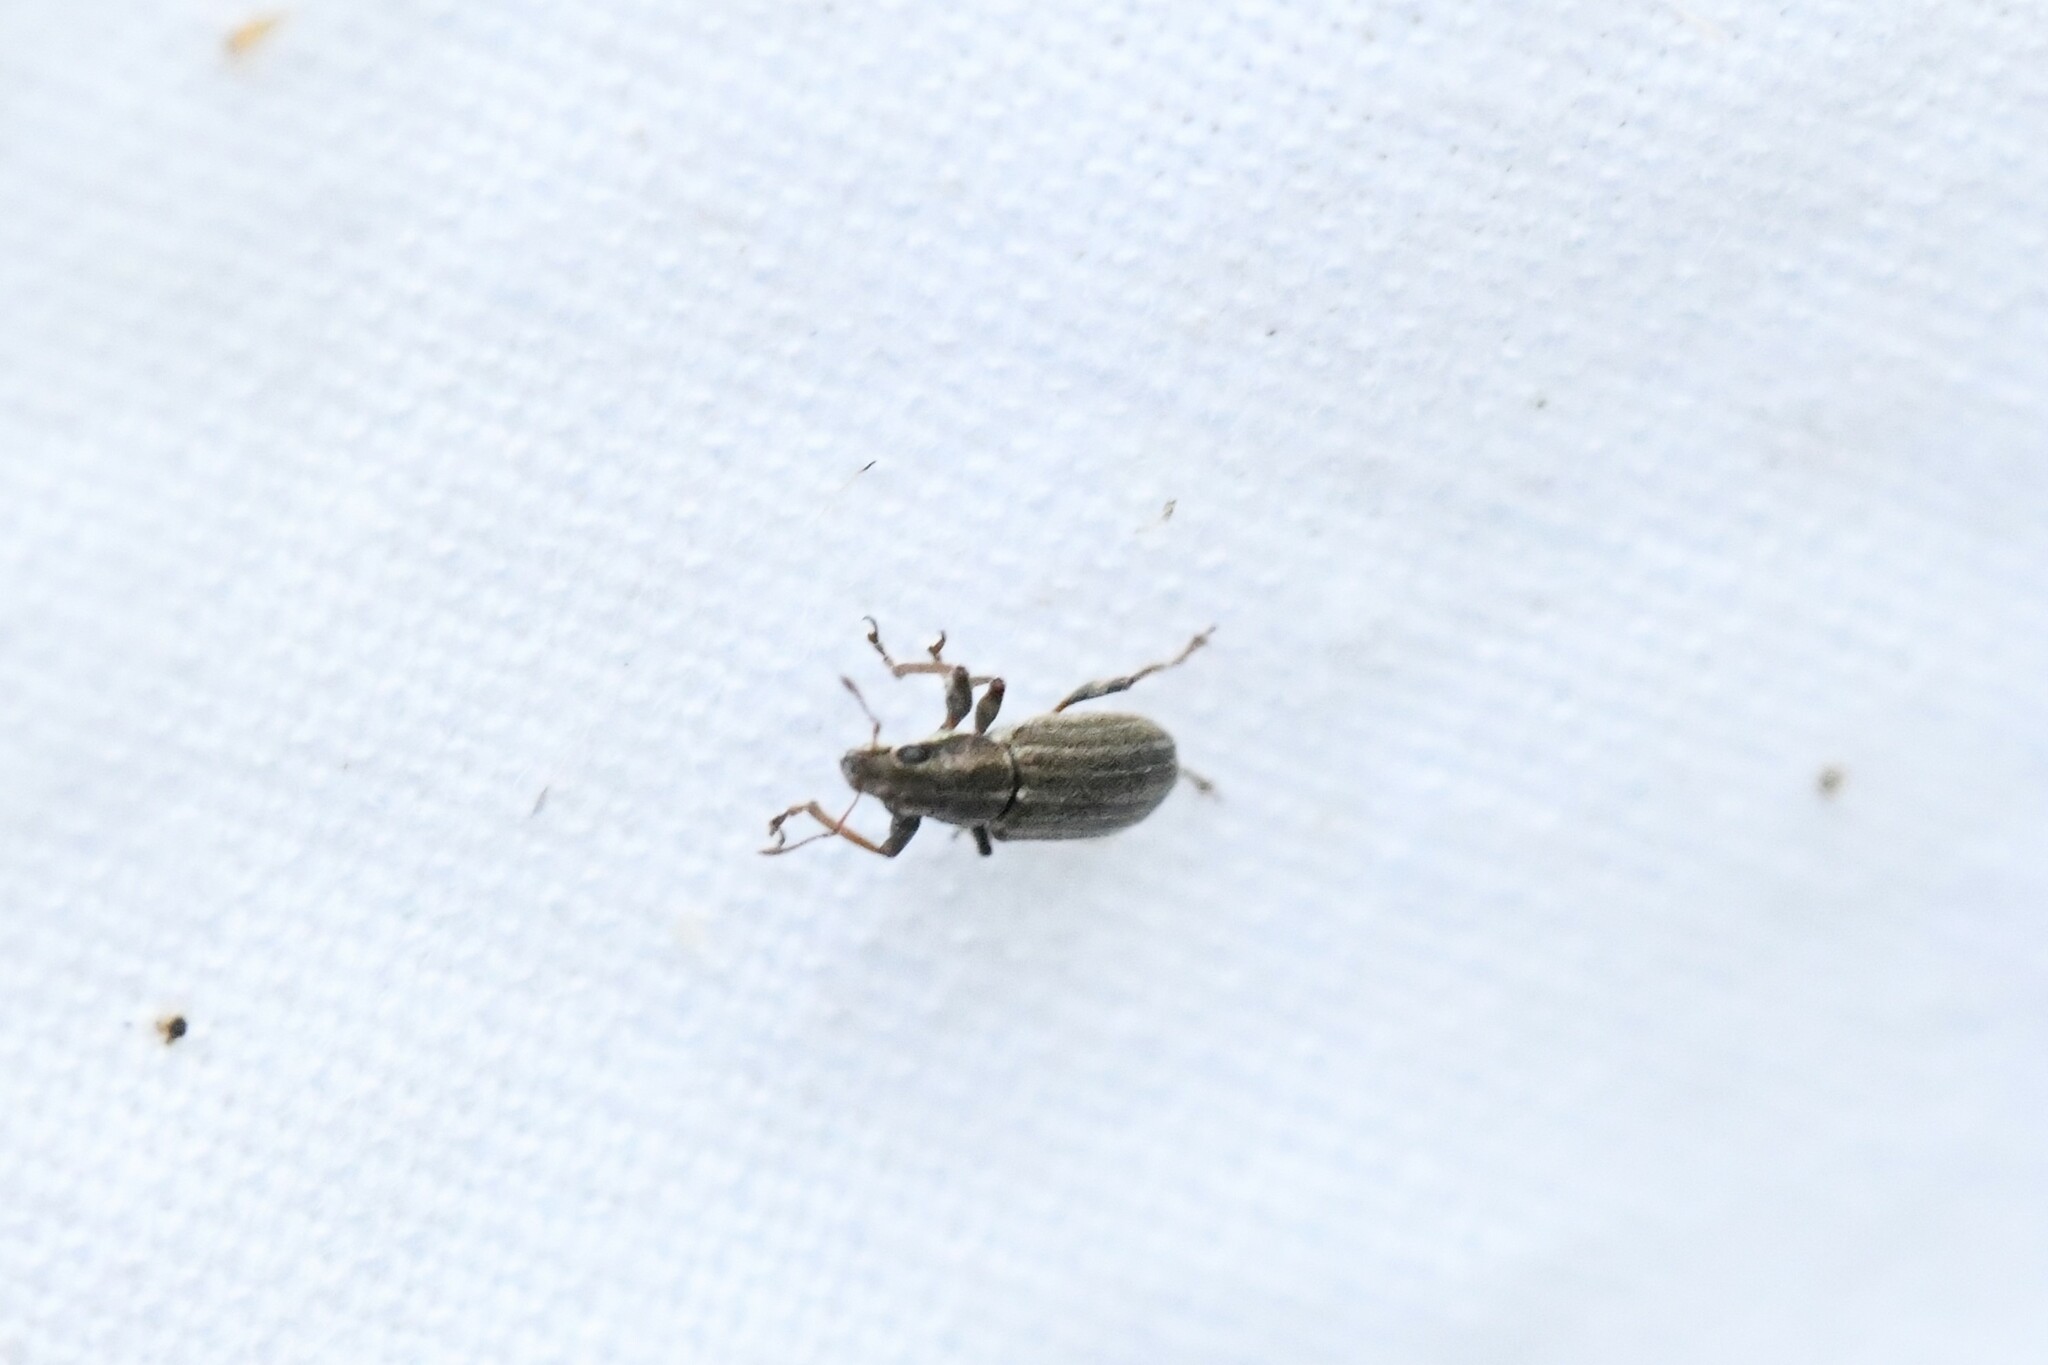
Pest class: pea_leaf_weevil